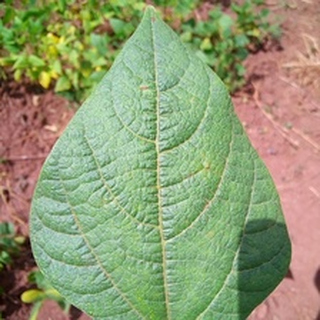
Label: healthy_bean